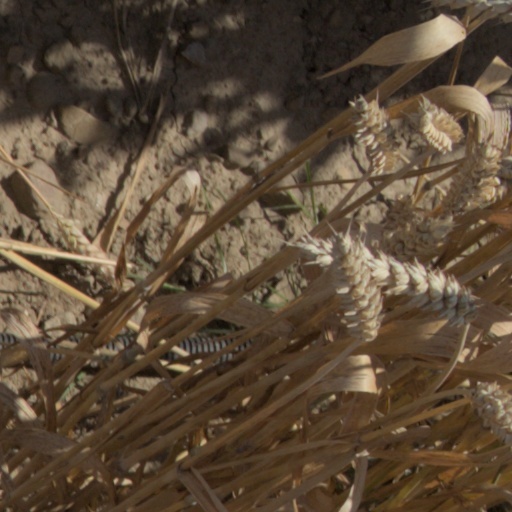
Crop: wheat